Mount Mazama

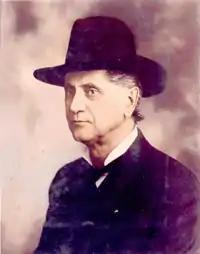
A faded photograph of William G. Steel, founder of The Mazamas climbing club named after the volcano, who is seated and wearing a hat

The Klamath Native Americans of the area believed that Mount Mazama was inhabited by Llao, their "Chief of the Below World." After the mountain destroyed itself the Klamaths recounted the events as a great battle between Llao and his rival Skell, their sky god, or "Chief of the Above World." The narrative has several slightly different iterations. A common variant of the legend recounts that Llao saw a beautiful Klamath woman, the daughter of a chief, and became angry when she refused his offer of immortality if she would be his consort. Furious, Llao emerged from Mazama and threw fire upon the people beneath the mountain, and Skell stood on Mount Shasta, trying to defend the people against Llao's fury. As the earth shook and volcanic rock fell from the sky, two holy men sacrificed themselves to Mount Mazama's crater, and Skell was able to force Llao back into the volcano, which then collapsed on top of him; other accounts tell that Skell smashed the peak on top of Llao. Torrential rain followed, filling in the hole left by Mazama's collapse to form Crater Lake.